Murder in Greenwich

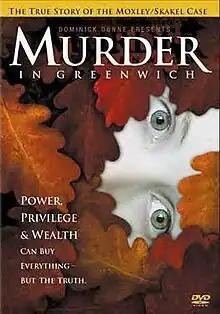
DVD cover

Murder in Greenwich is a 2002 American television film directed by Tom McLoughlin. The teleplay by Dave Erickson is based on the 1998 book of the same title by Mark Fuhrman.